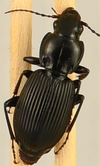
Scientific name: Pterostichus coracinus
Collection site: Mountain Lake Biological Station NEON (MLBS), plot MLBS_002